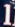
Number: 1